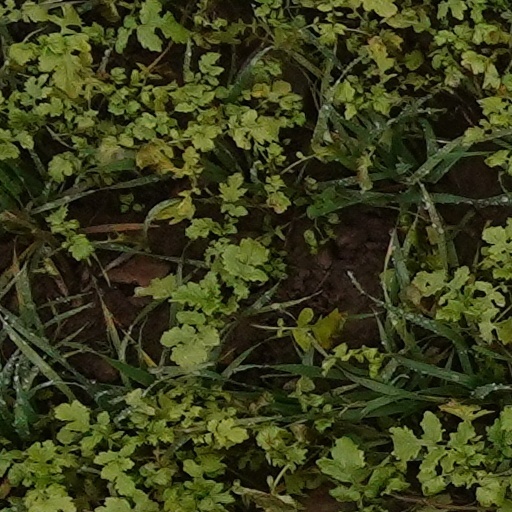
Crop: wheat